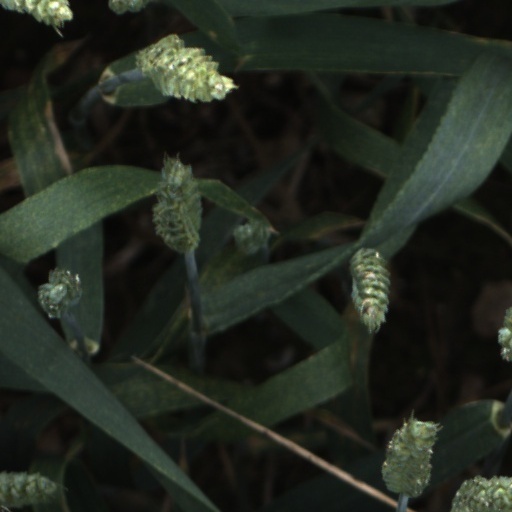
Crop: wheat